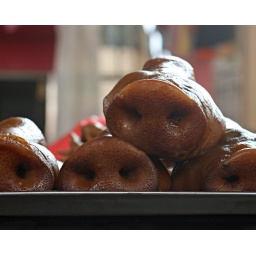
Pretty gross pig noses at a market in Ganlanba